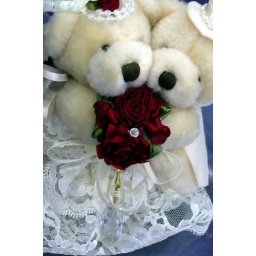
elegant bear with a crystal hanging in middle under the red roses